Land Warrior

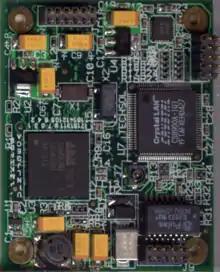
Techsol's "Ethernet Audio Interface" Computer board, with GPS

Future versions were powered by an XScale processor from Intel. The CSS connects to each one of the LRUs as well as to the batteries.